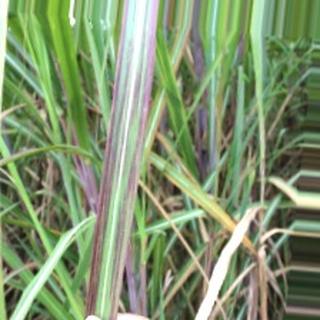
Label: sugarcane_bacterial_blight